British Rail Class 45

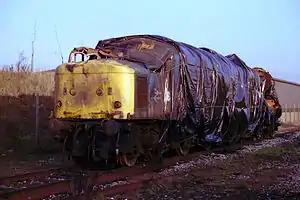
45147 at Patricroft after the Eccles rail crash

On 4 December 1984, locomotive No. 45 147 was badly damaged in the Eccles rail crash, and subsequently moved to Patricroft.